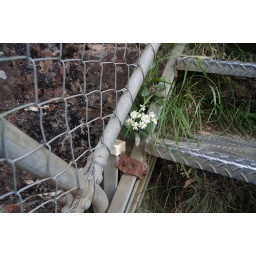
giant stairway in the blue mountains